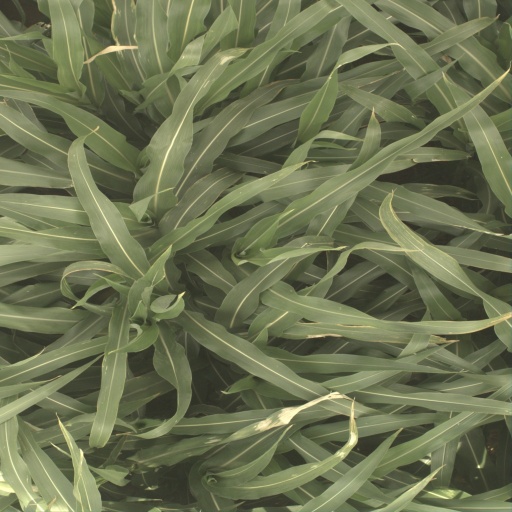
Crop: sorghum